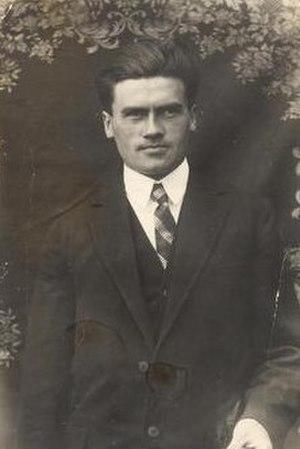
Vincenc Makovský, né le 3 juin 1900 à Nové Město na Moravě dans le margraviat de Moravie et mort le 28 décembre 1966 à Brno, est un sculpteur tchécoslovaque d'avant-garde et un dessinateur industriel.